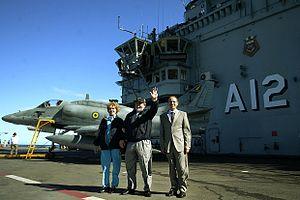
Le NAe São Paulo était un porte-avions de la classe Clemenceau, en service dans la marine brésilienne. Le São Paulo fut initialement construit en 1963 pour la marine française sous le nom de Foch, puis fut transféré en 2000 au Brésil, où il est devenu le nouveau capital ship de la marine brésilienne. Selon la publication Jane's Fighting Ships au cours de sa carrière dans la marine brésilienne, le São Paulo a souffert de problèmes de maintenance et n'a jamais réussi à fonctionner plus de trois mois à la suite sans avoir besoin de réparations et d'entretien. Le 14 février 2017, la marine a annoncé la désactivation du bâtiment et son désarmement ultérieur, ce qui fut finalement effectué le 22 novembre 2018.